Passenger railroad car

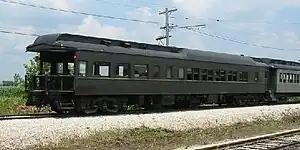
A heavyweight observation car

Lounge cars carry a bar and public seating. They usually have benches, armchairs or large swivelling chairs along the sides of the car. They often have small tables for drinks, or may be large enough to play cards. Some lounge cars include small pianos and are staffed by contracted musicians to entertain the passengers.